Toryalai Wesa

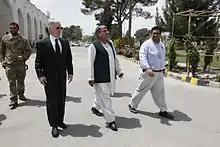
U.S. Ambassador Ryan Crocker and Toryalai Wesa in 2012.

Wesa was chosen by President Hamid Karzai to serve as Governor of Kandahar. Prior to that he was Chancellor of Kandahar University.